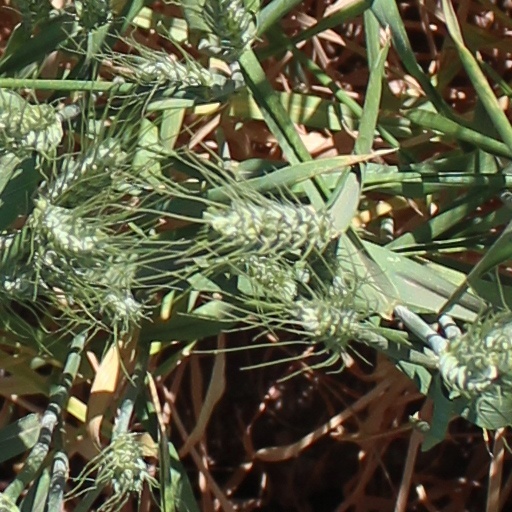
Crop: wheat